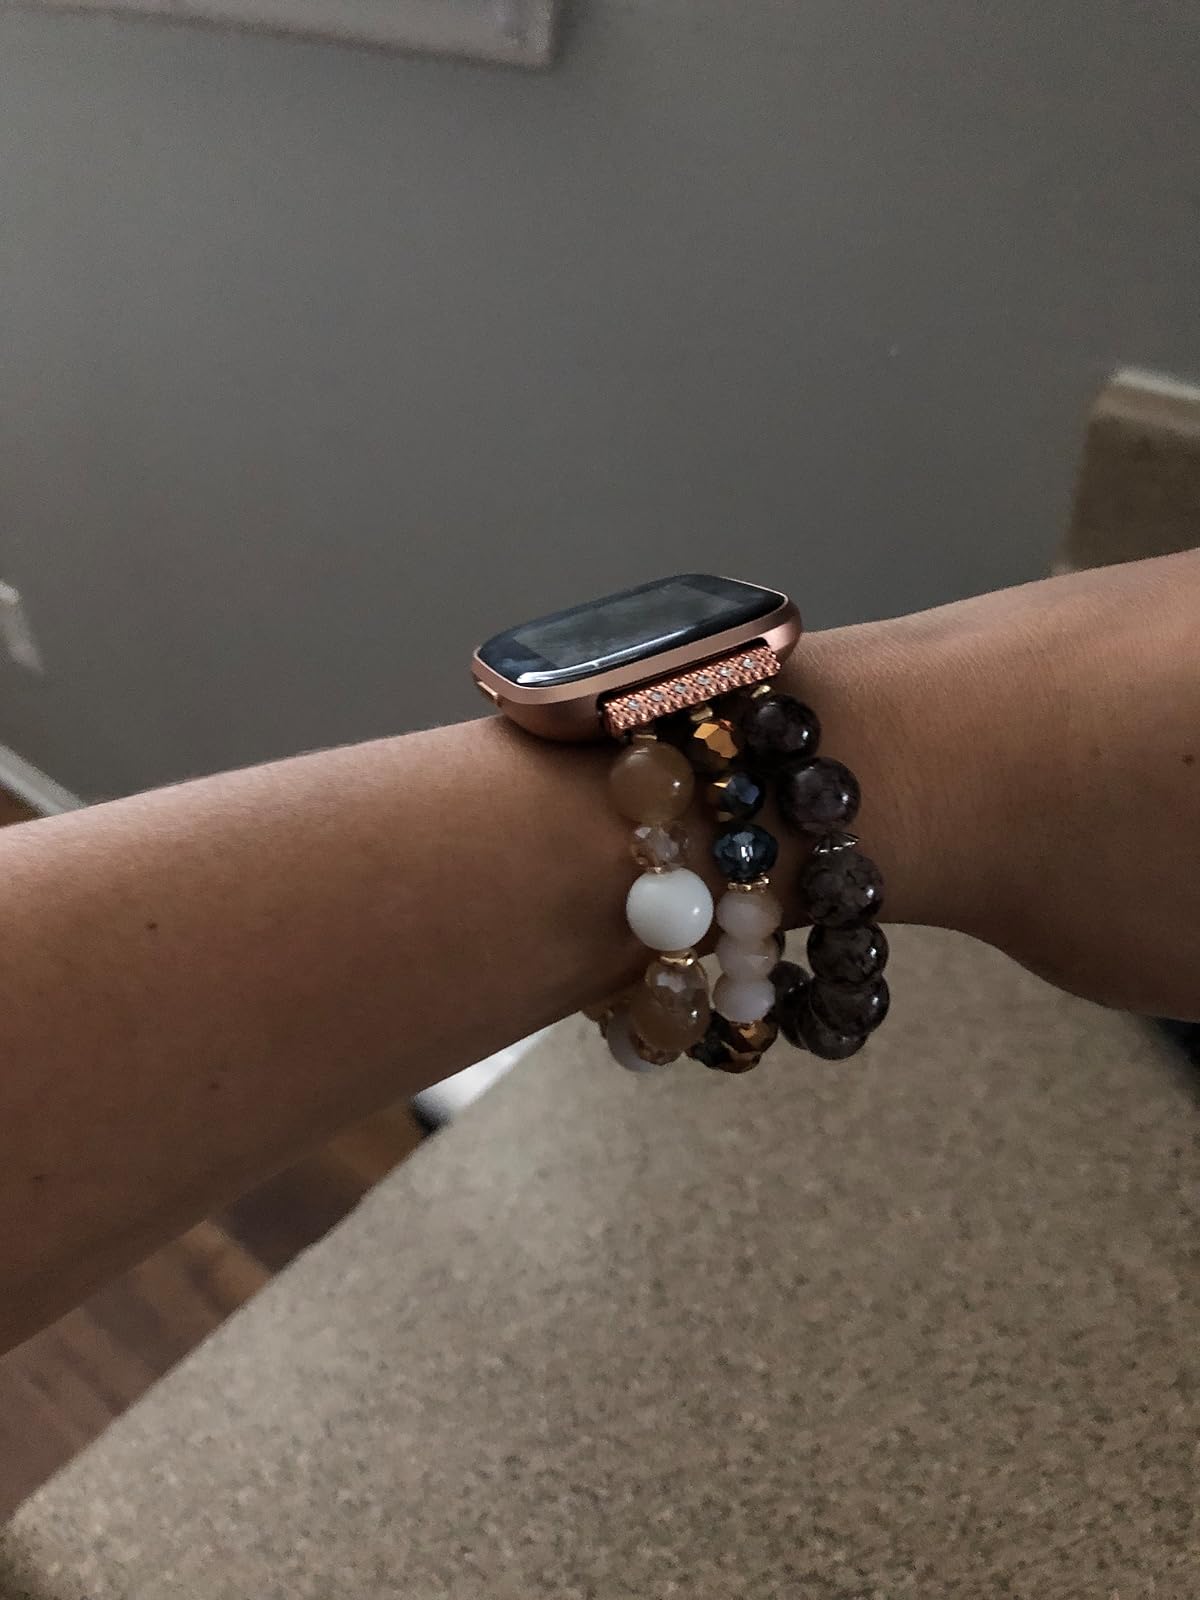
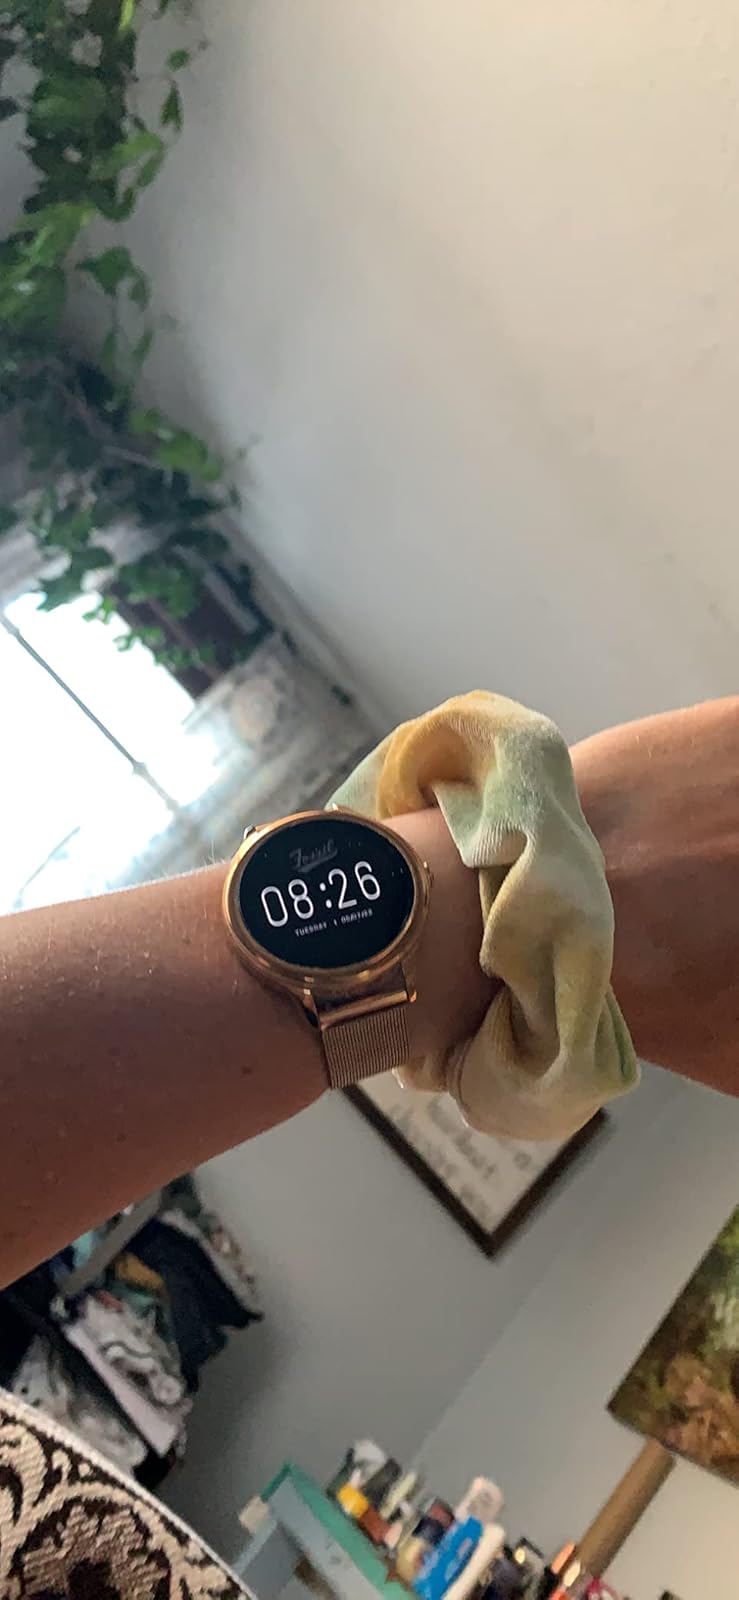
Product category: smartwatch
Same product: no